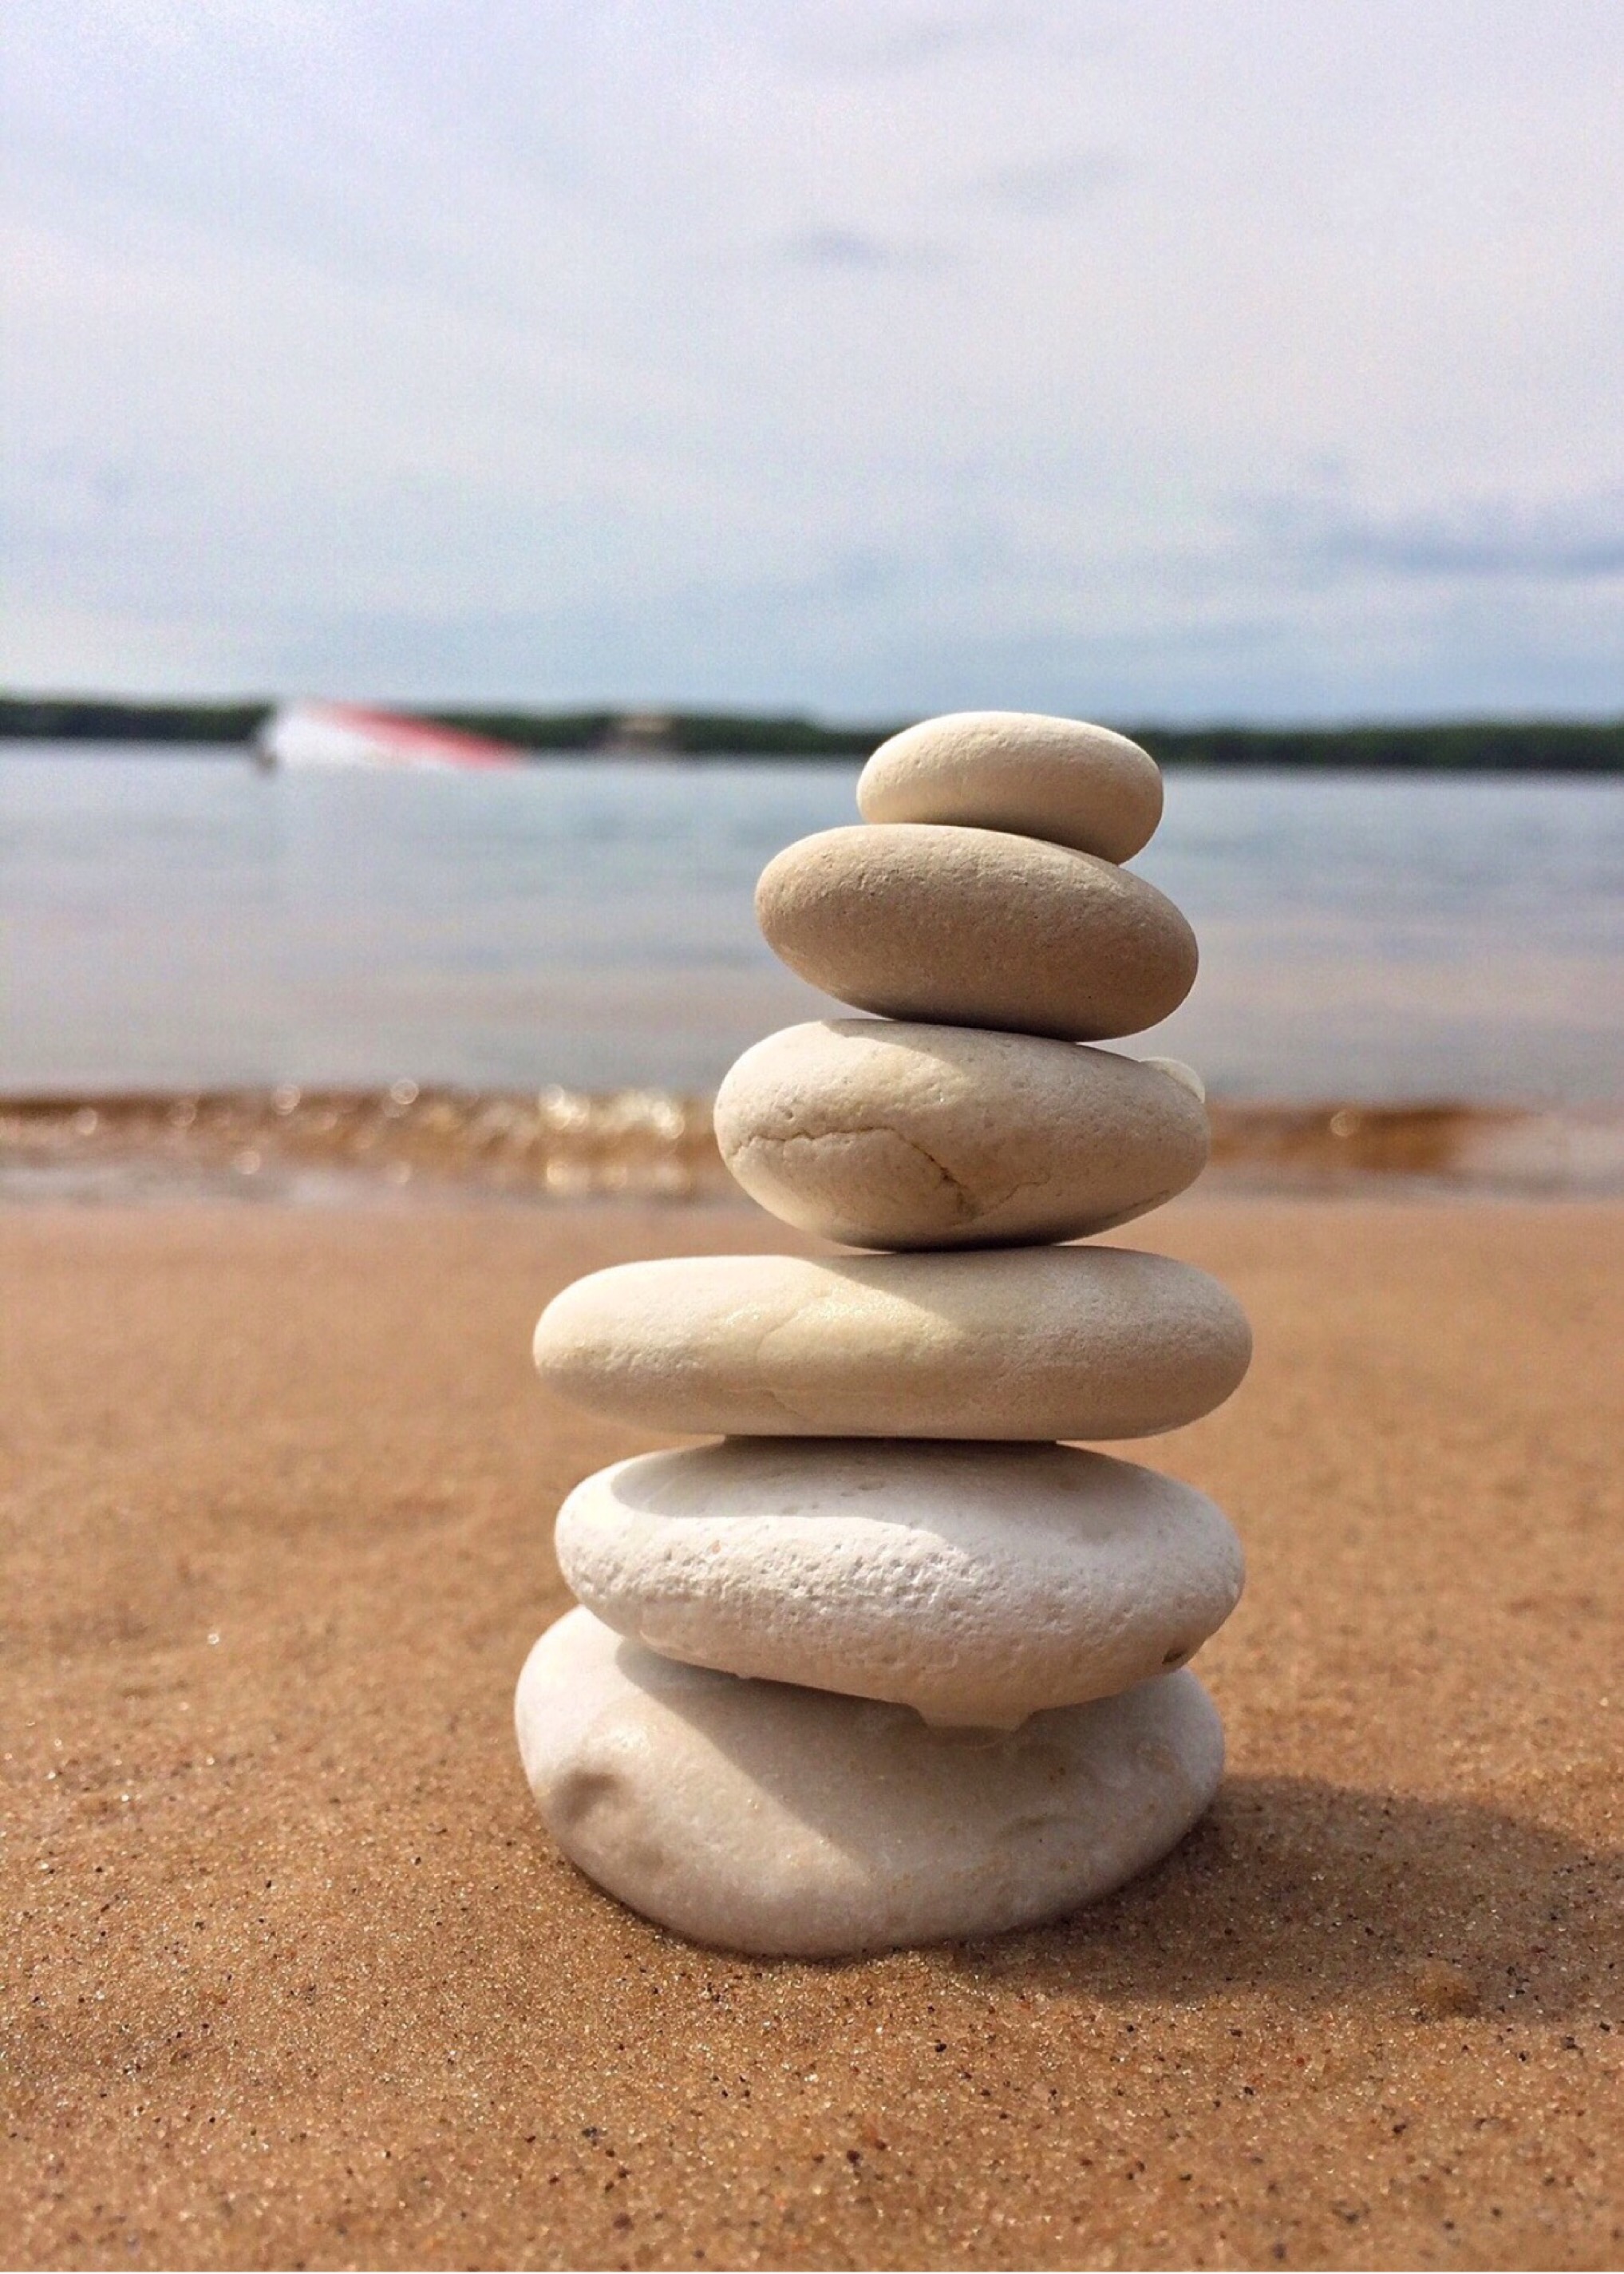
beach, sea, sand, rock, shore, stone, tranquil, balance, pebble, material, zen, rocks, stacked